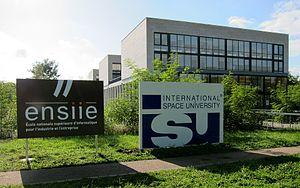
Bâtiment de l'ISU occupé également par l'ENSIIE Strasbourg.
L'École nationale supérieure d'informatique pour l'industrie et l'entreprise est l'une des 205 écoles d'ingénieurs françaises accréditées au 1ᵉʳ septembre 2019 à délivrer un diplôme d'ingénieur.